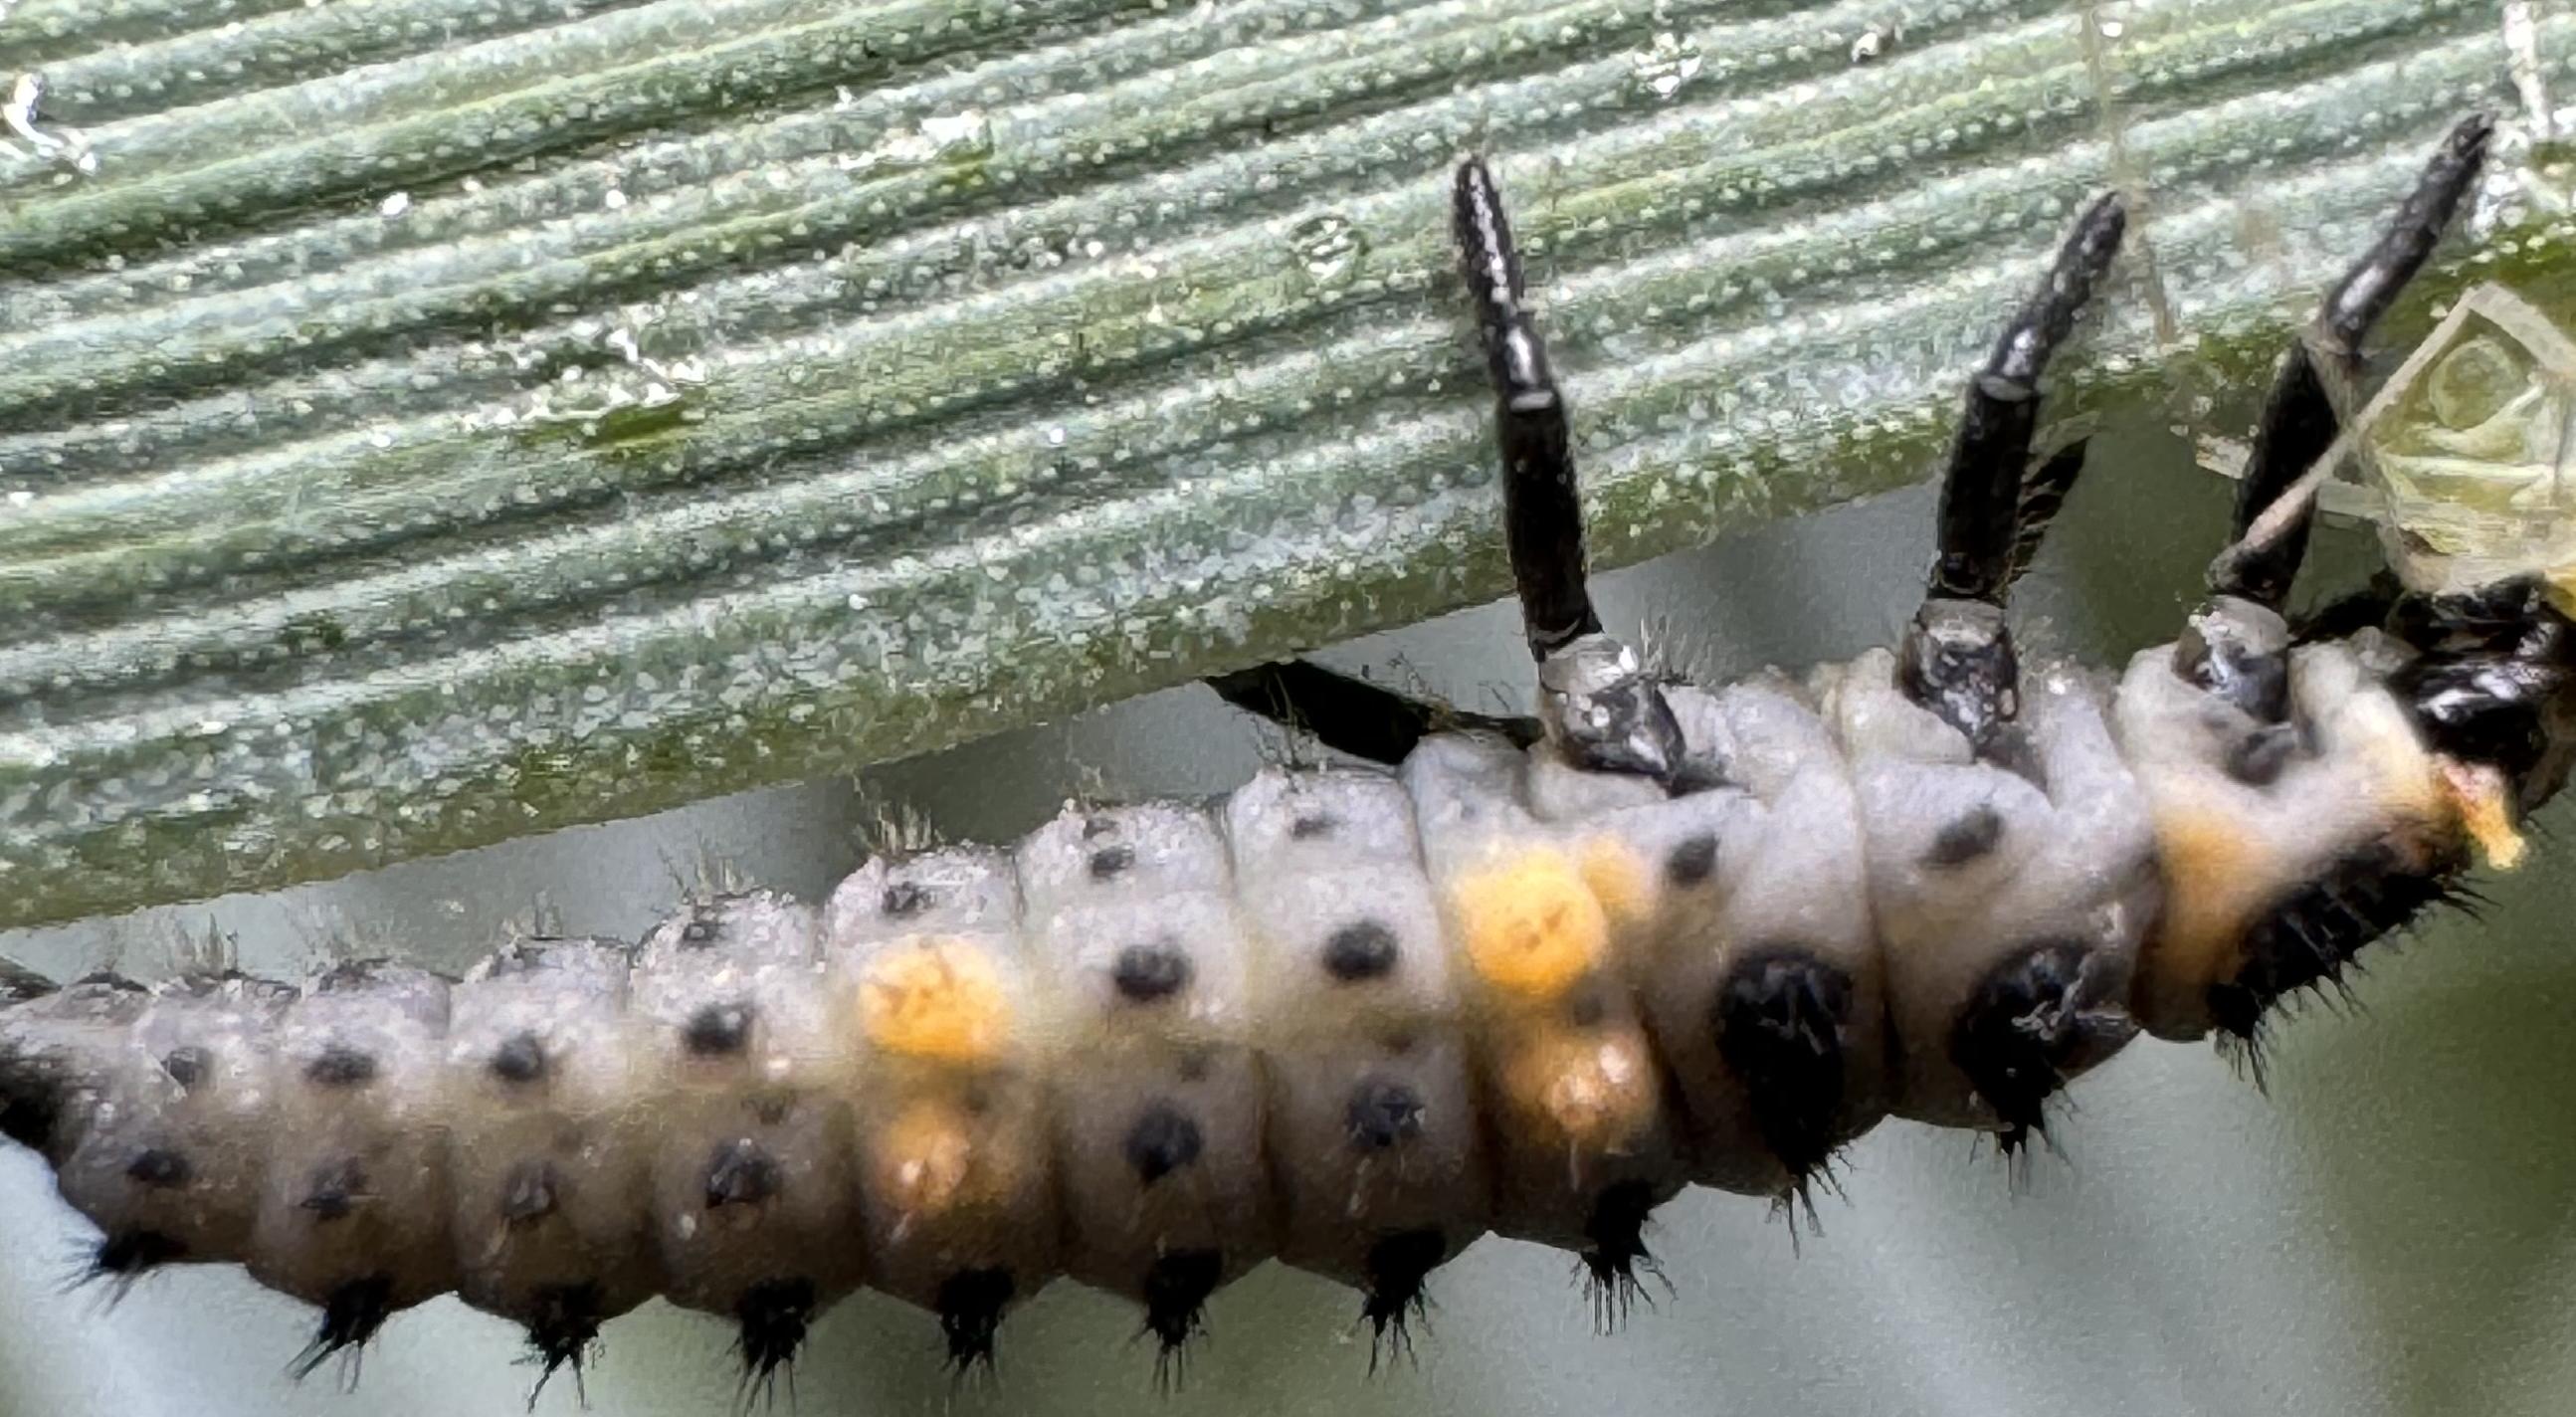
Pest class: predators